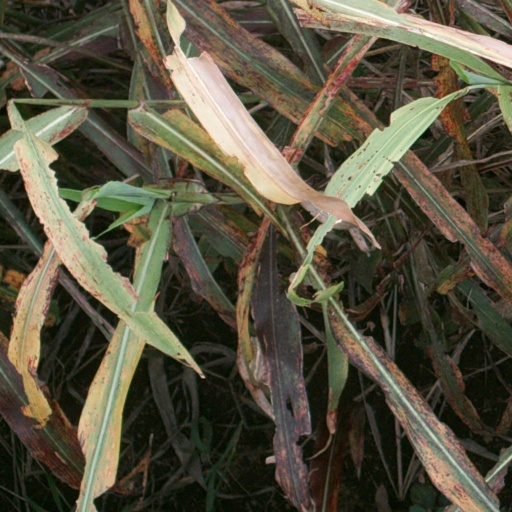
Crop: sorghum